Mirror galvanometer

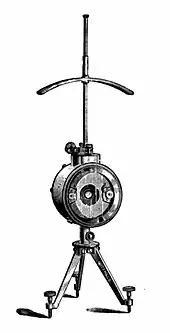
Thomson mirror galvanometer of tripod type, from around 1900

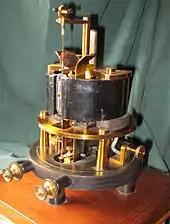
Galvanometer by H.W. Sullivan, London. Late 19th or early 20th century. This galvanometer was used at the transatlantic cable station, Halifax, NS, Canada

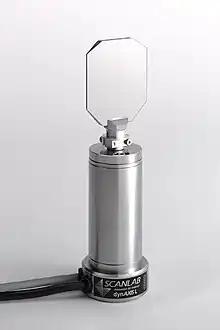
Modern mirror galvanometer from Scanlab

A mirror galvanometer is an ammeter that indicates it has sensed an electric current by deflecting a light beam with a mirror. The beam of light projected on a scale acts as a long massless pointer. In 1826, Johann Christian Poggendorff developed the mirror galvanometer for detecting electric currents. The apparatus is also known as a "spot galvanometer" after the spot of light produced in some models.